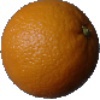
Label: Orange 1